Rona-Lee Shimon

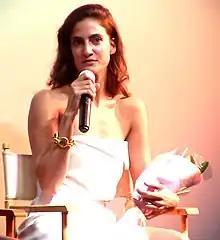
Shim'on in 2017 at Los Angeles "Fauda" panel

Rona-Lee Shimon (born 9 January 1983), credited onscreen as Rona-Lee Shim'on, is an Israeli actress, dancer and model. She is known primarily for her leading role in "Fauda". Shim'on was a judge on Israel's ("Dancing with the Stars").